Norway Democrats

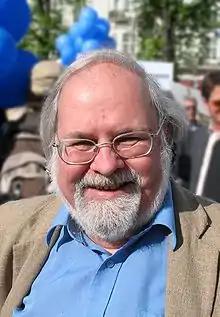
Jan Simonsen, who joined the Democrats while he was a member of parliament

The party was originally founded simply as the Democrats (DEM), and it bore this name from 2002 to 2010, and again from 2018 to 2023. From 2010 to 2018, it was known as the Democrats in Norway (DiN).